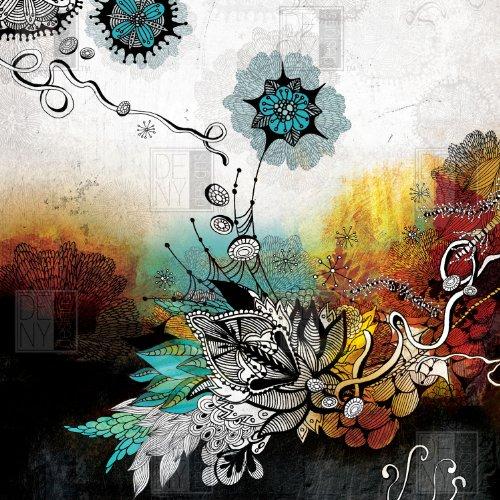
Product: Deny Designs Iveta Abolina Frozen Dreams Duvet Cover, King
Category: Home & Kitchen | Bedding | Kids' Bedding | Duvet Covers & Sets | Duvet Covers
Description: Turn your bedroom into a super stylish focal point with this artistic duvet cover.
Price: $179.70
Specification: ProductDimensions:88x104x88inches|ItemWeight:3.15pounds|ShippingWeight:3.15pounds(Viewshippingratesandpolicies)|Manufacturer:DenyDesigns|ASIN:B008AKP57A|Itemmodelnumber:12884-dlikin